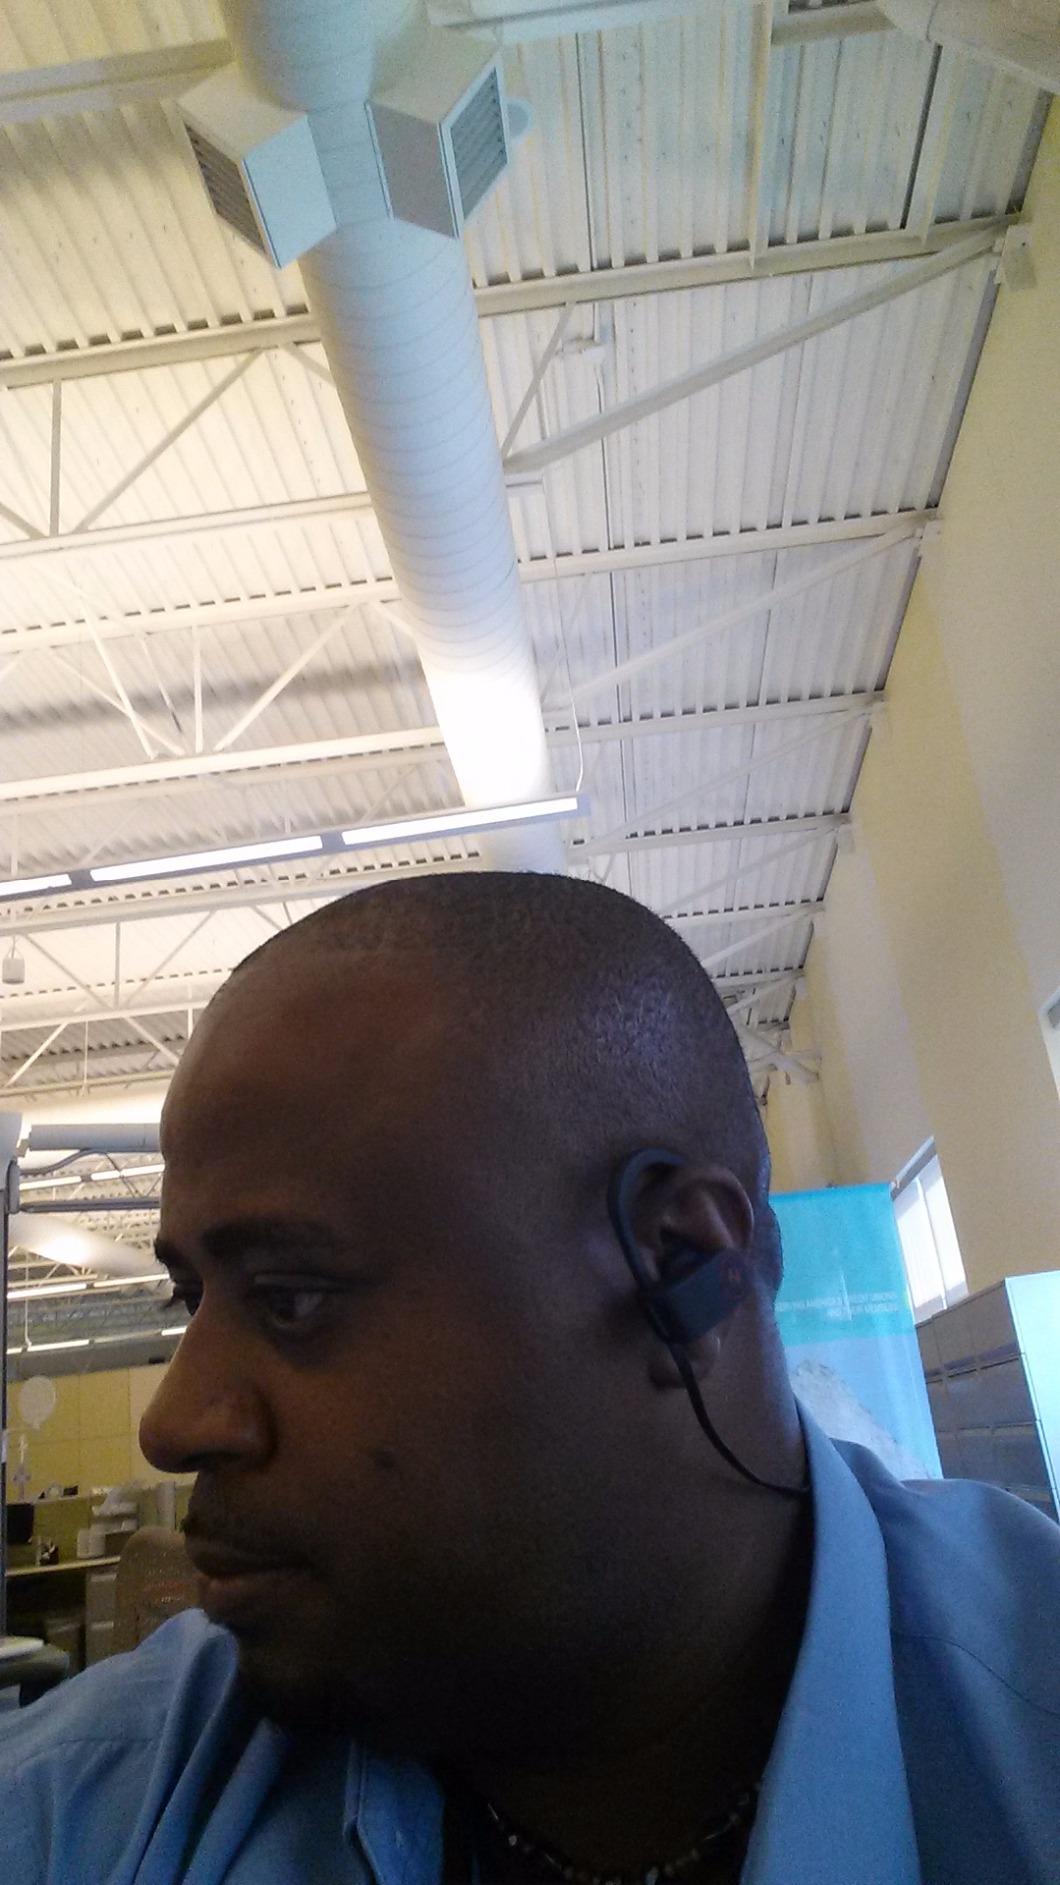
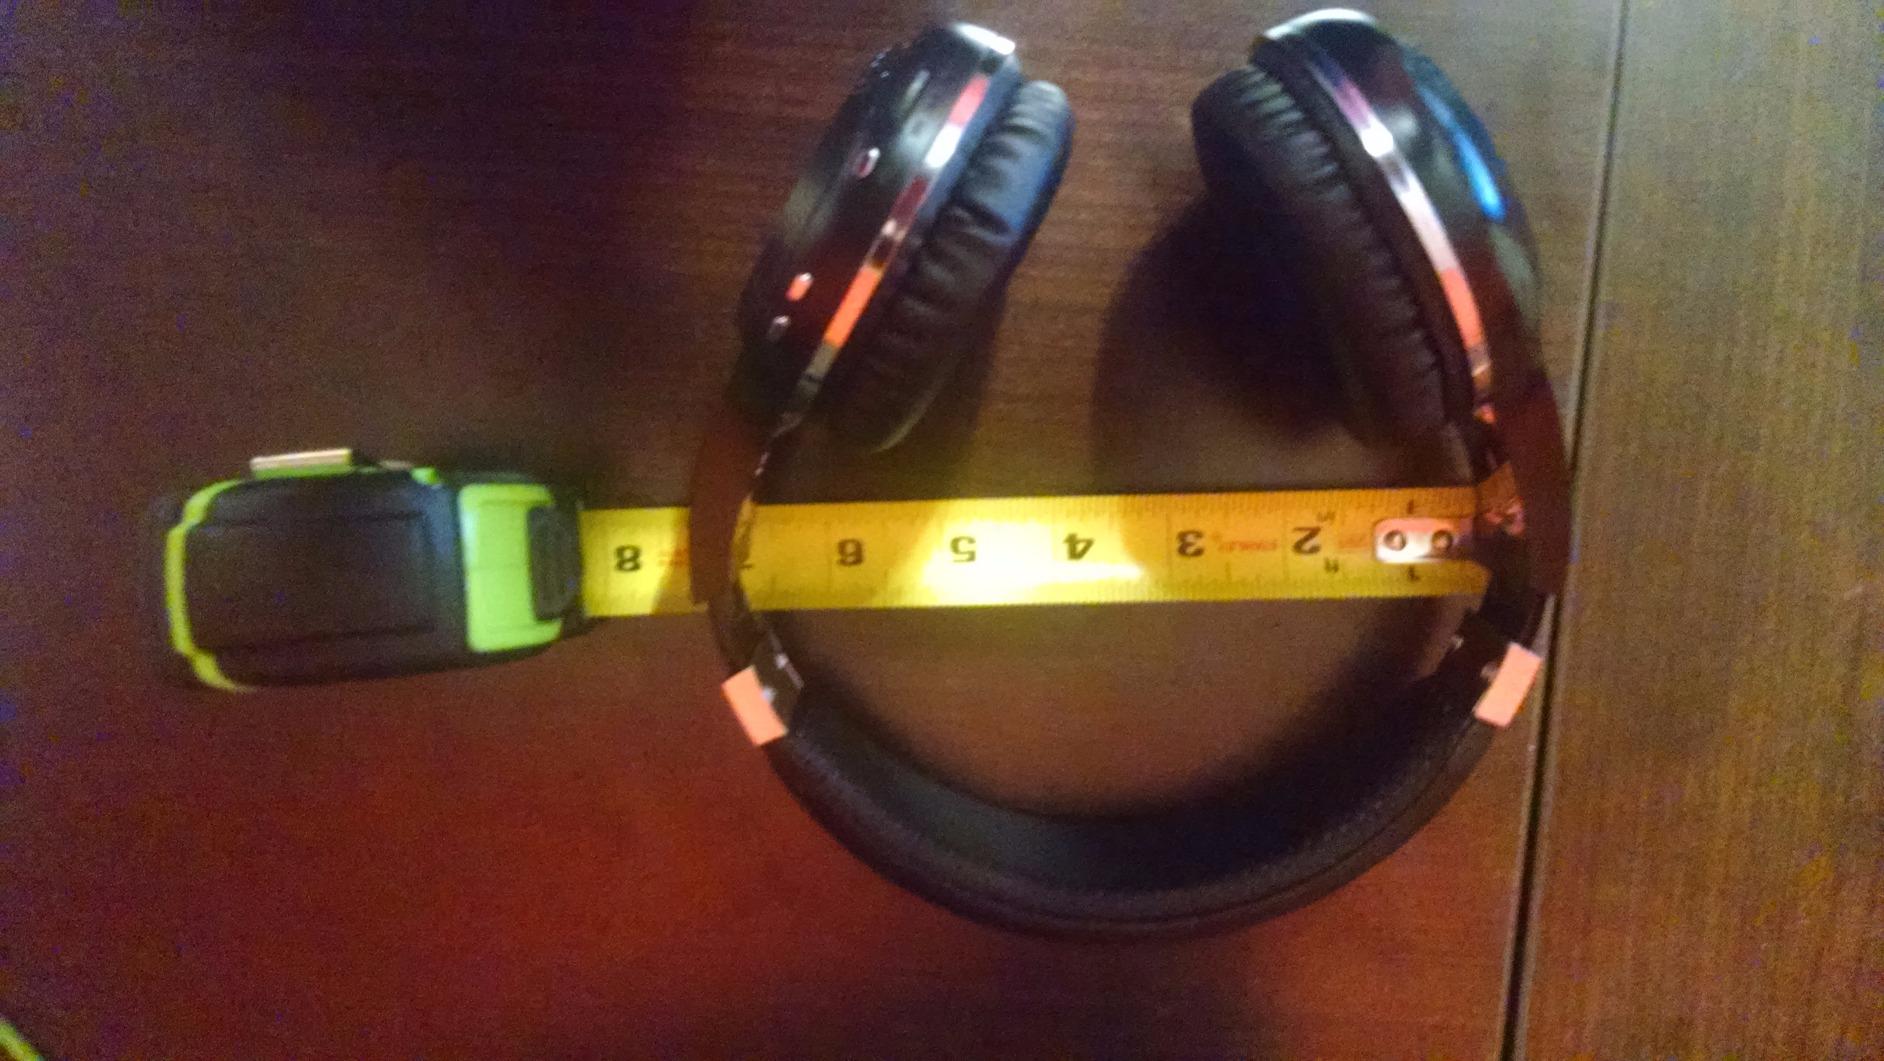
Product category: headphones
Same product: no